Ko Tao

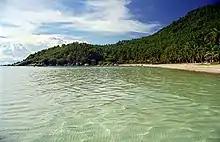
Sairee Beach

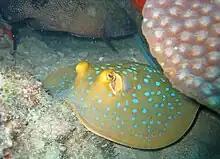
Bluespotted ribbontail ray photographed in the waters around Ko Tao

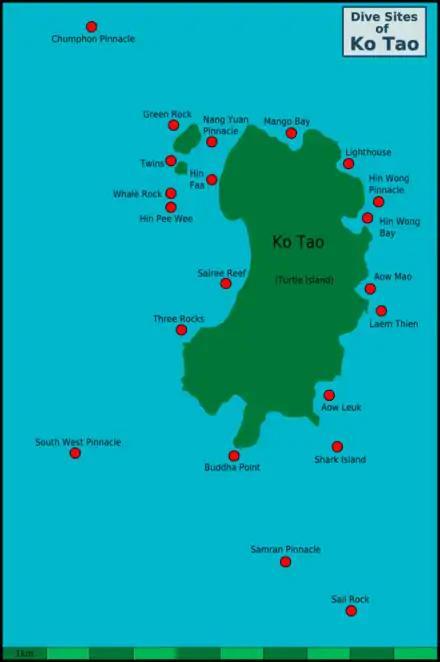
Map of scuba diving sites

Ko Tao is one of Thailand's most popular tourist spots. The "Bangkok Post" has cited its annual visitor count as 132,000 and three million.